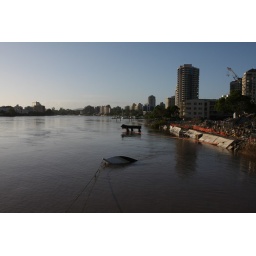
upside down boat near story bridge